Streamliner

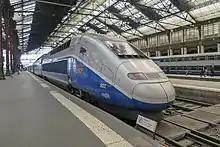
A TGV 2N2 train in the Paris-Gare-de-Lyon in 2018

In Europe, the streamliner tradition gained new life after World War II. In Germany, DRG Class SVT 137 trains resumed service, but at slower speeds than before the war. Based on the Kruckenberg SVT 137, the Deutsche Bundesbahn's (DB's) streamlined diesel-electric Class VT 11.5 (later renamed to DB Class 601) built in 1957 was used as the "Trans Europ Express (TEE)" for international high-speed trains.